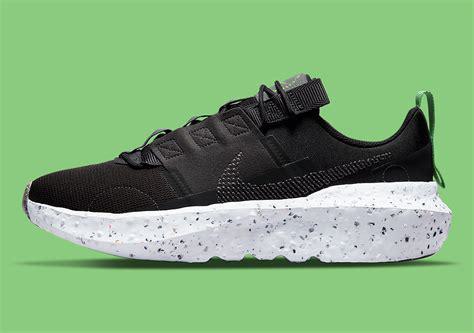
Brand: Nike
Model: Crater Impact